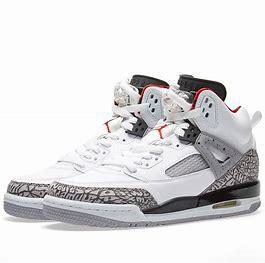
Brand: Jordan
Model: Spizike